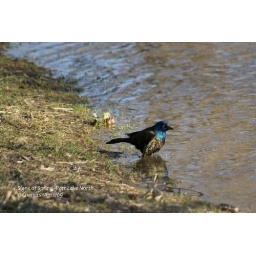
Spotted this black bird playing in the water (a sequence of shots to follow).